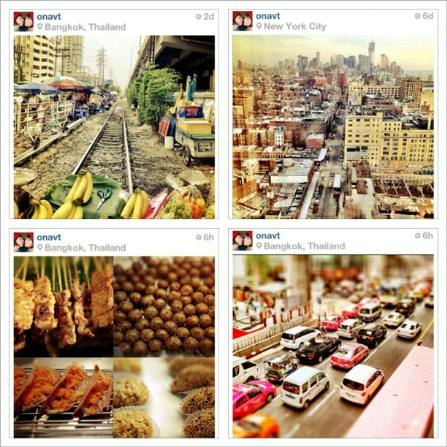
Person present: No